2017 Stanley Cup Final

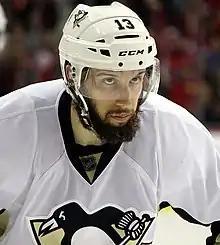
Nick Bonino scored two goals in Game 1.

This was Pittsburgh's second consecutive Finals appearance, and sixth overall. The Penguins did not make any major transactions during the offseason, instead of signing head coach Mike Sullivan to a three-year extension. At the deadline, Pittsburgh acquired defensemen Ron Hainsey and Mark Streit via trade, which proved helpful for depth when star Kris Letang suffered a season-ending injury just weeks before the playoffs started.